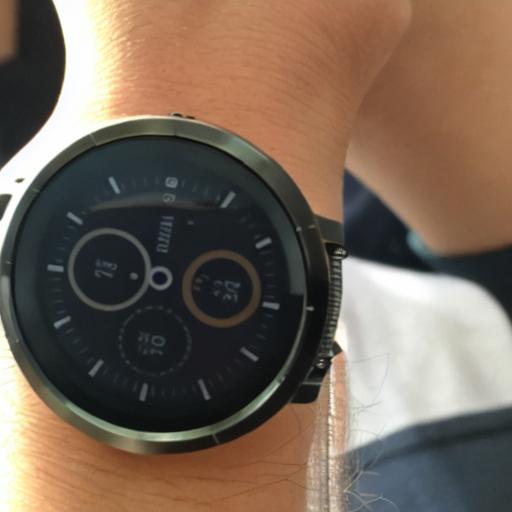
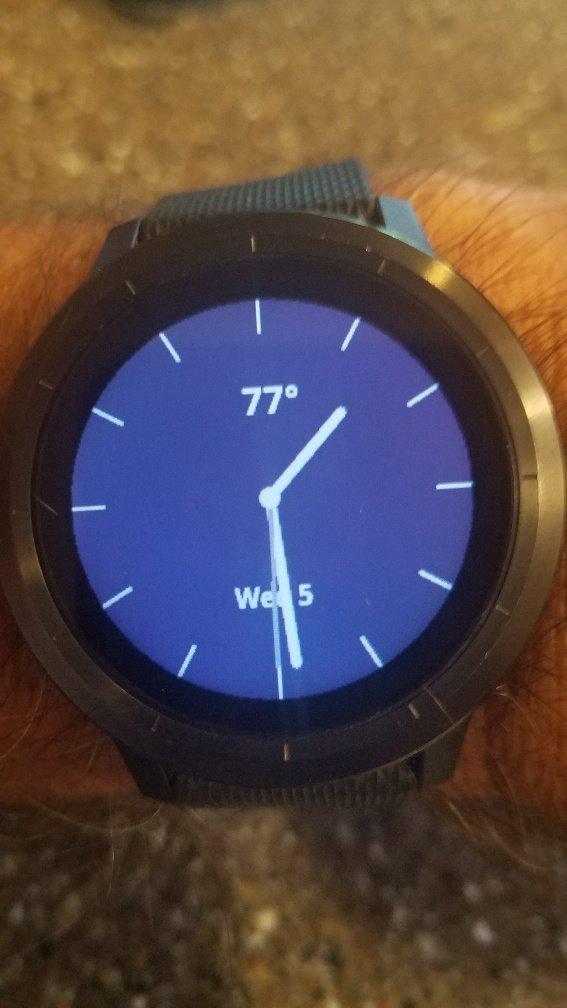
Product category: smartwatch
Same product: no